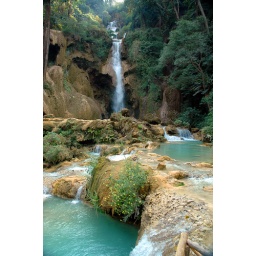
We visited a surreal jungle waterfall near Luang Prabang, Laos that featured sparkling water and colorful surroundings.